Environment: real
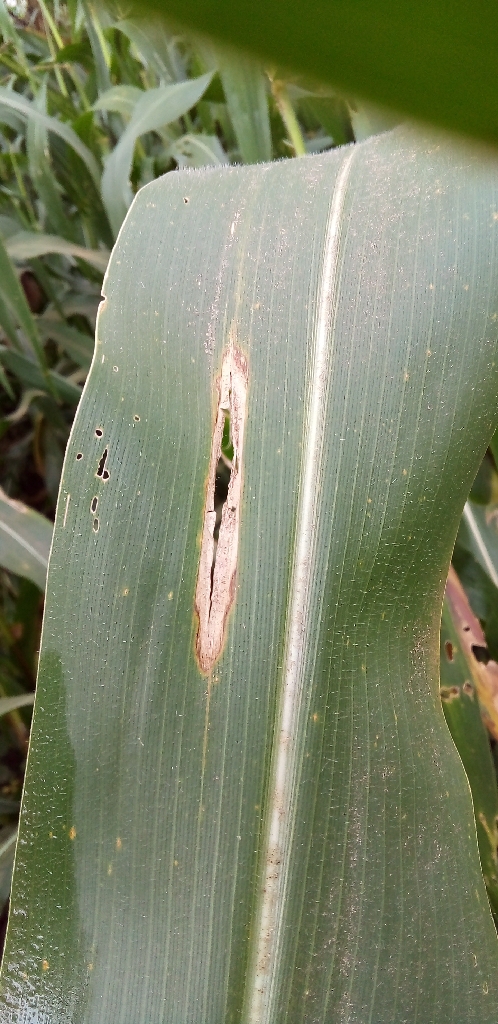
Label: northern_corn_leaf_blight